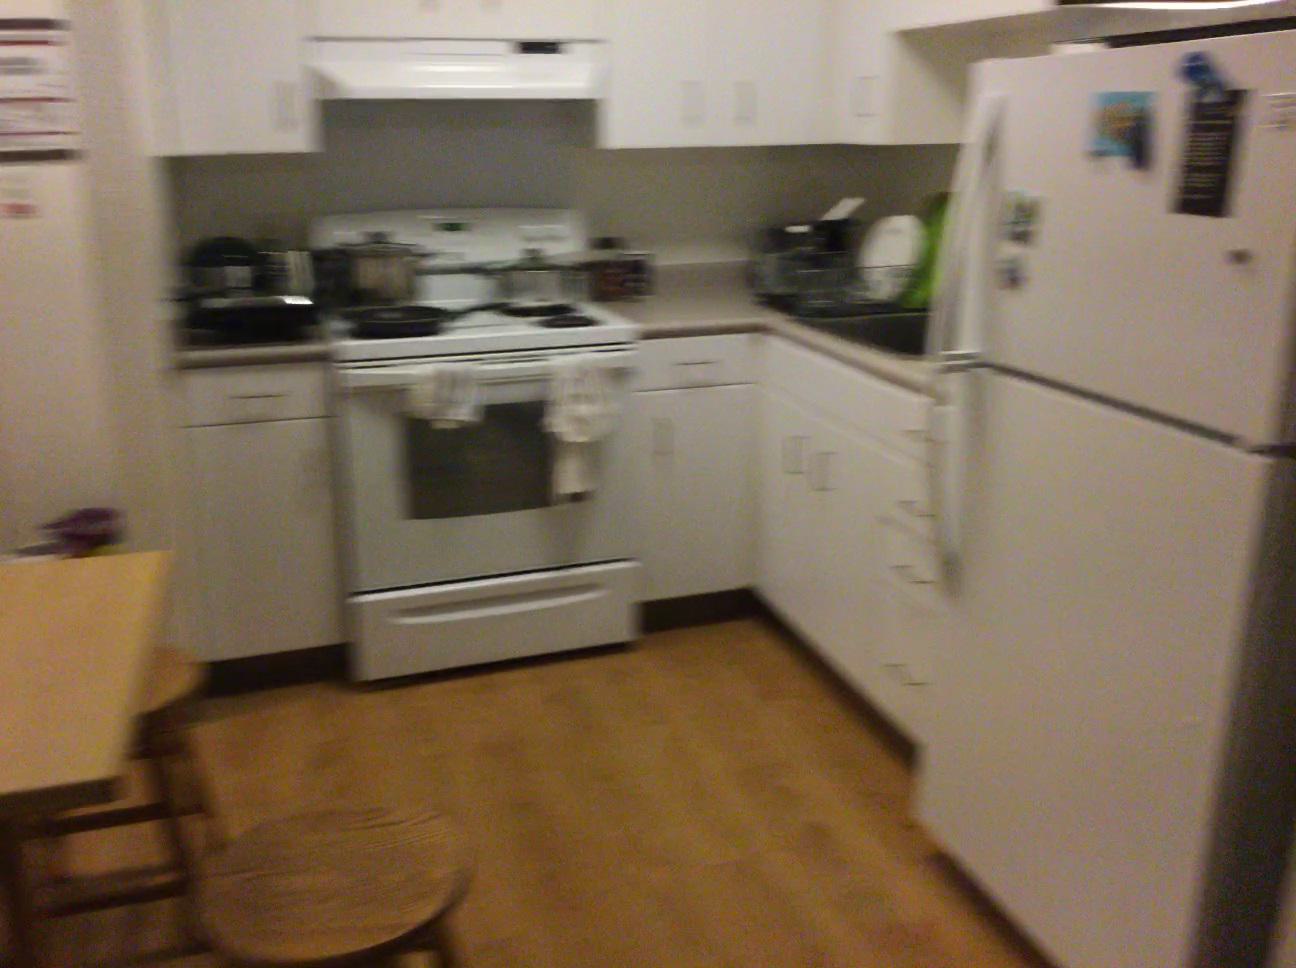
Question: Can the toaster fit left of the bin from the camera's perspective? Final answer should be yes or no.
Answer: No